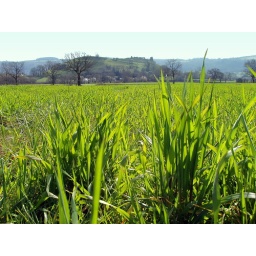
This is the field behind our house with the castle in the background.